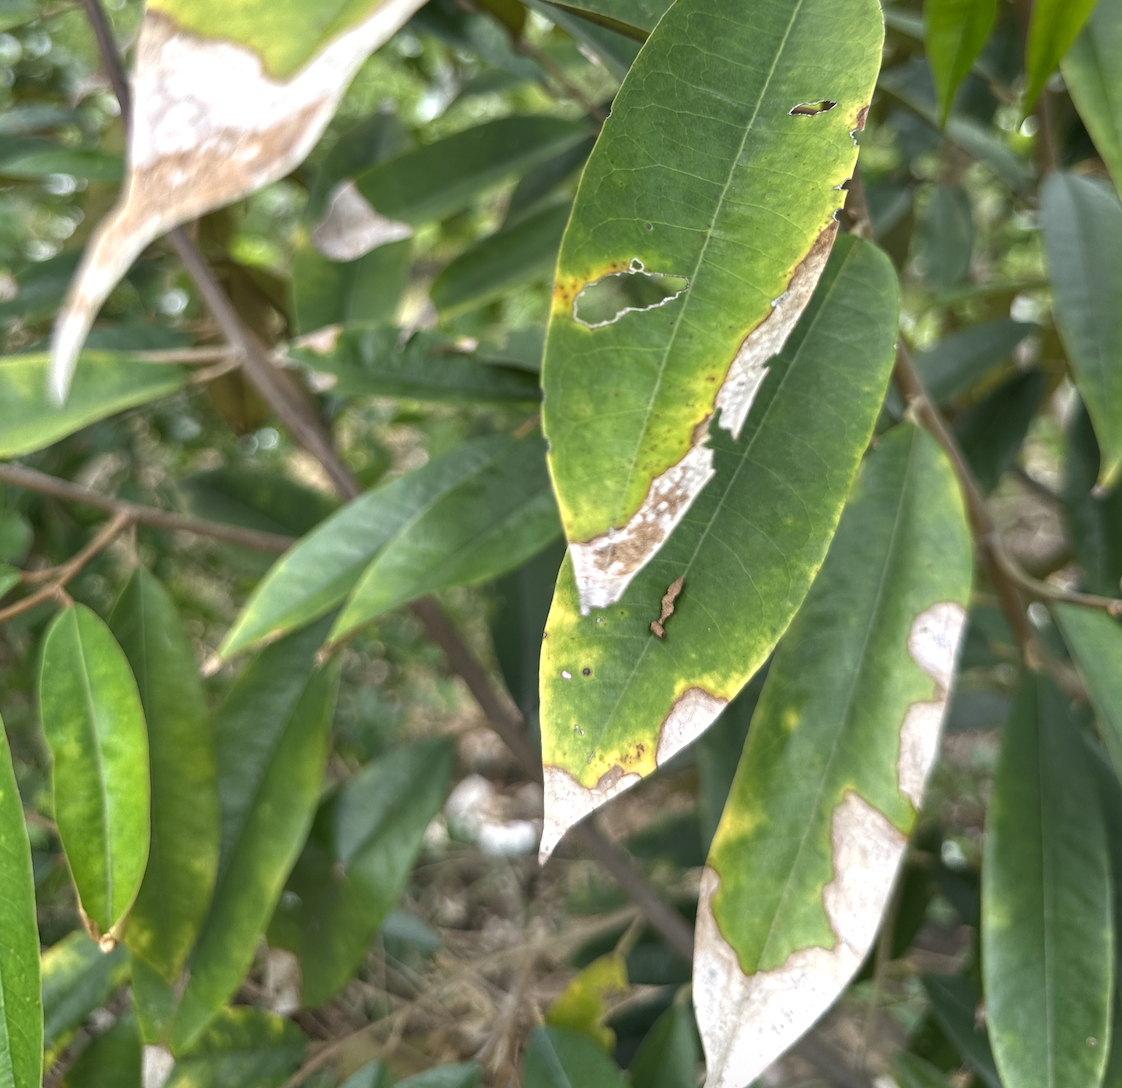
Label: anthracnose_disease